Marie-Anne Collot

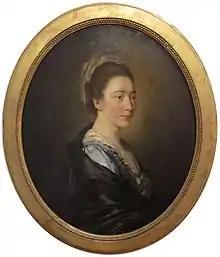
"Portrait of Marie-Anne Collot" by Pierre-Etienne Falconet.1773.

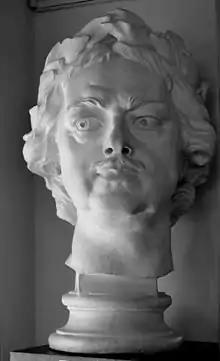
"Portrait of Peter the Great" by Marie-Anne Collot. 1768—1770. A study for the "Bronze Horseman" in Saint Petersburg.

Marie-Anne Collot (1748 – 24 February 1821) was a French sculptor. She was the student and daughter-in-law of Étienne Falconet and is most well known as a portraitist, close to the philosophic and artistic circles of Diderot and Catherine the Great.